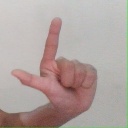
अक्षर: ल